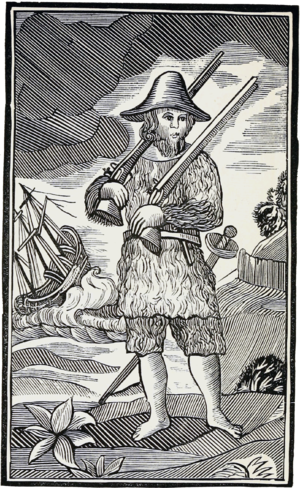
Robinson Crusoé est un roman d'aventures anglais de Daniel Defoe, publié en 1719. L'histoire s'inspire très librement de la vie d'Alexandre Selkirk. Écrit à la première personne, l'intrigue principale du roman se déroule sur une île déserte à l'embouchure de l'Orénoque, près des côtes vénézuéliennes, où Robinson, après avoir fait naufrage, vécut pendant 28 ans. Durant son séjour, il fit connaissance d'un « sauvage » qu'il nomma Vendredi. Les deux compagnons vécurent ensemble pendant plusieurs années avant de pouvoir quitter l'île.